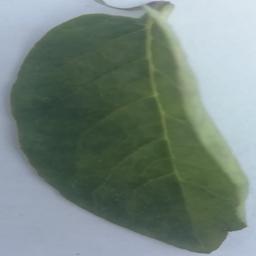
Label: Potato___Healthy